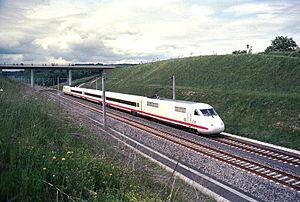
L´InterCityExperimental était un train automoteur électrique d'essai de la Deutsche Bundesbahn (DB) pour le développement du trafic à grande vitesse en RFA, prédécesseur des trains Intercity-Express (ICE) de la Deutsche Bahn (DB).